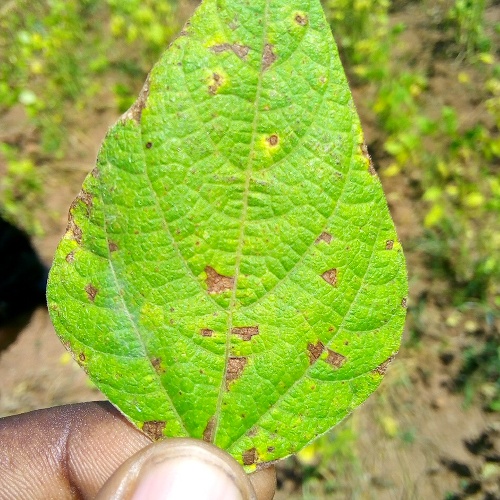
Leaf condition: angular_leaf_spot